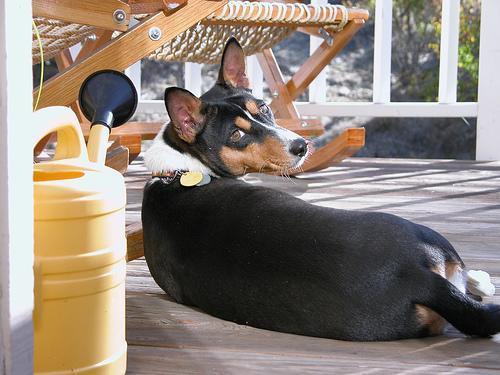
basenji